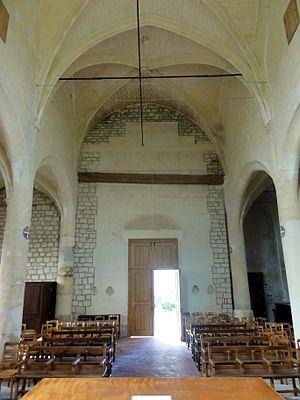
Chœur, vue vers l'ouest.
L'église Saint-Léger est une église catholique paroissiale située à Jagny-sous-Bois, en France. C'est une église incomplète, qui a perdu sa nef rustique et sans intérêt architectural au milieu du XXᵉ siècle, quand elle a été démolie en raison de son mauvais état. N'en reste que le mur du sud-est, qui relie le clocher en bâtière de facture très simple à la partie subsistante de l'église. Il s'agit des deux travées droites du vaisseau central du chœur, accompagnées de deux collatéraux, et de l'abside polygonale. Cet ensemble achevé vers le milieu du XVIᵉ siècle est très sobre à l'extérieur, mais l'intérieur montre tout le registre de la décoration Renaissance du meilleur niveau. Les dais des niches à statues de l'abside constituent une particularité que peu d'autres églises ne partagent. Abstraction faite des détails sculptés, l'architecture elle-même est toujours de conception gothique flamboyante. L'église est classée monument historique depuis 1980, et sa restauration s'est achevée en 2014.